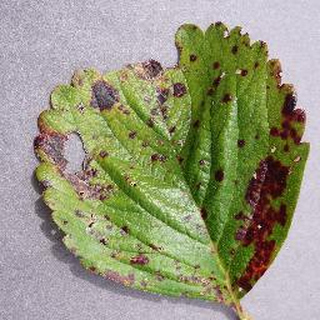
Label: strawberry_leaf_scorch